Esan people

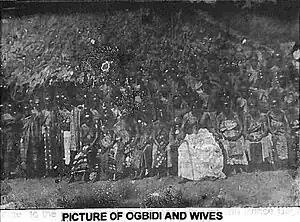
Prince Okojie and his entourage

In 1897, the British launched the Benin Expedition of 1897, which left the Esan independent from the Kingdom of Benin. In 1899, the British led an invasion into the Esan kingdoms that lasted for seven years. Esanland proved to be harder to conquer than the Benin Kingdom because of its strong autonomy: Kingdoms chose to keep fighting the British even if its neighbors capitulated. Defeated Benin chiefs like Ologbosere and Ebohon were still resistant to British rule inadvertently guarded Esan soil from the west, by establishing military outposts and blocking roads. This lasted from 1897 to 22 April 1899, where Ologbosere surrendered at the border village of Okemue.